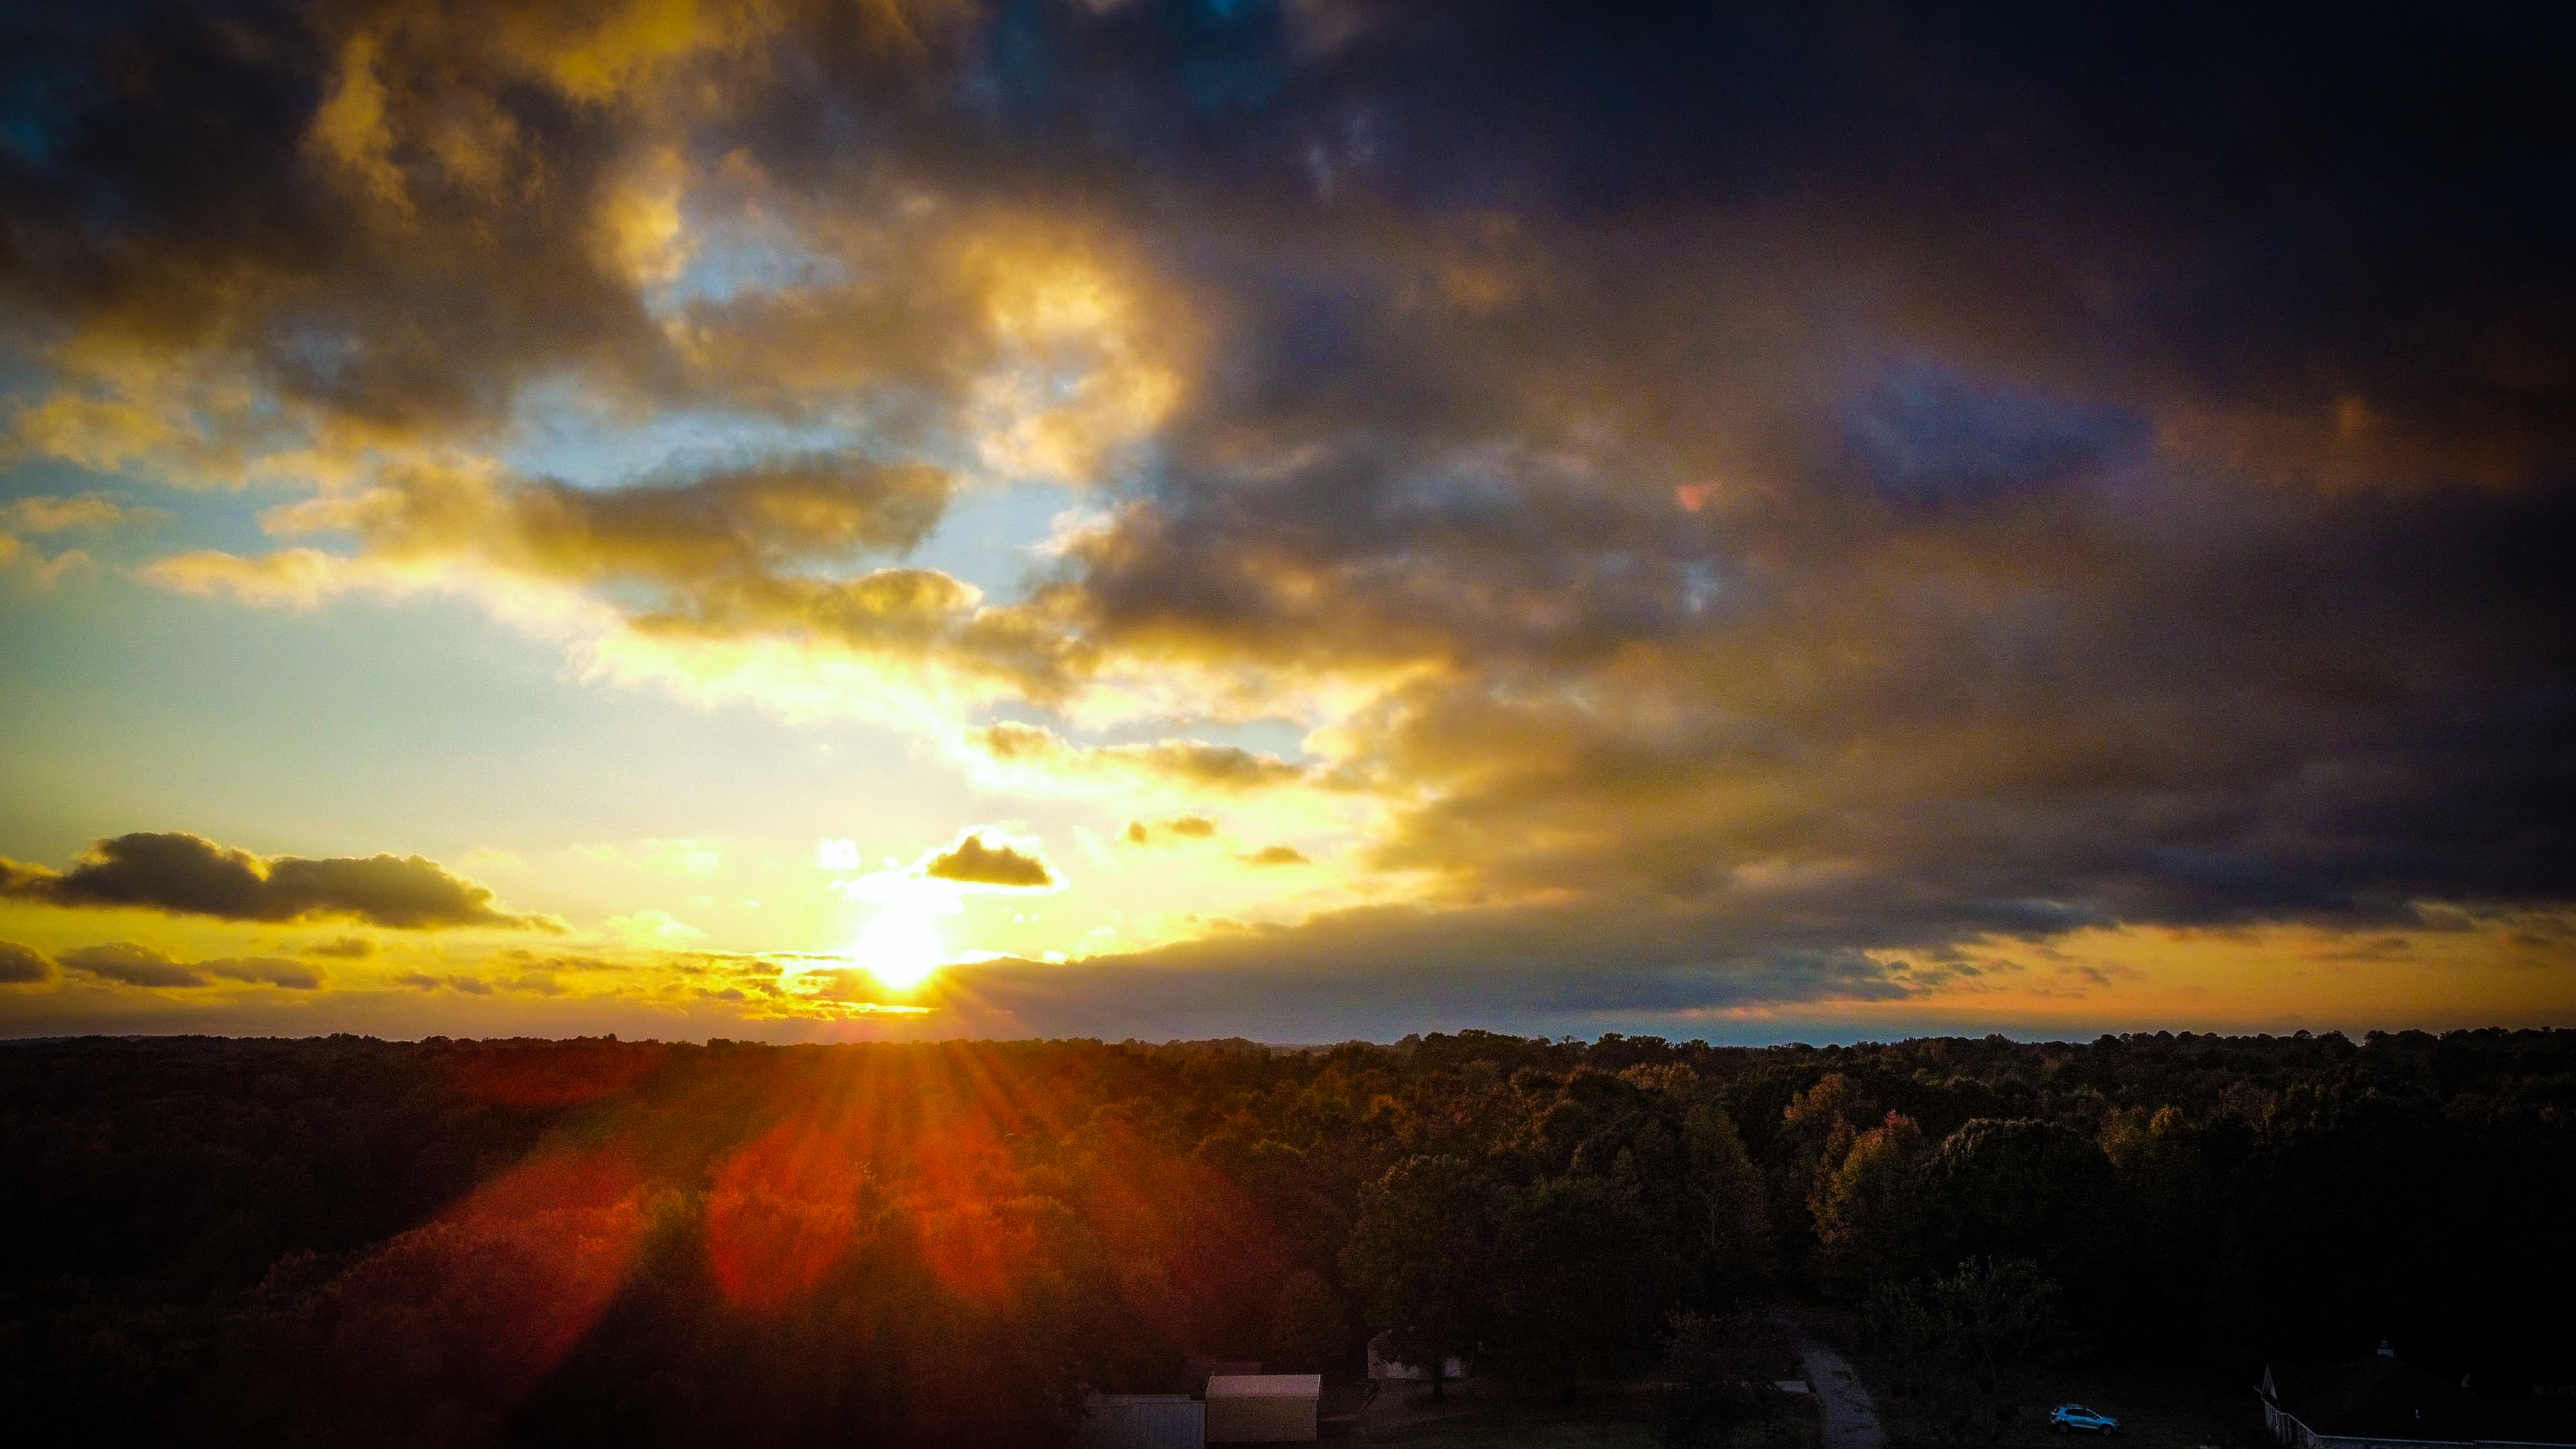
texas, east texas, lake, trees, clouds, drama, dramatic, sunset, sunlight, sun flare, lens flare, shadows, fall, fall leaves, autumn, autumn leaves, nature, outdoors, cloud, sky, atmosphere, ecoregion, natural landscape, afterglow, red sky at morning, astronomical object, atmospheric phenomenon, cumulus, dusk, sunrise, morning, landscape, rural area, horizon, sun, heat, grassland, grass, plant, dawn, hill, tree, meteorological phenomenon, evening, field, reflection, prairie, ocean, road, night, backlighting, sea, pasture, soil, vacation